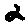
Label: 2